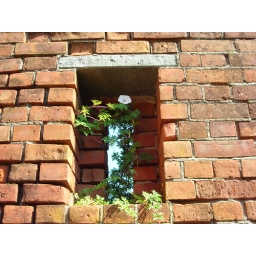
A flower growing in the bricks of fort clinch in fernandina beach